Churwell

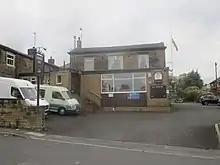
Churwell Working Men's Club

Churwell is a settlement in the civil parish of Morley, in the Leeds district, in West Yorkshire, England, between Leeds city centre and Morley. It is south-west of Leeds city centre and away from the Leeds United stadium Elland Road.